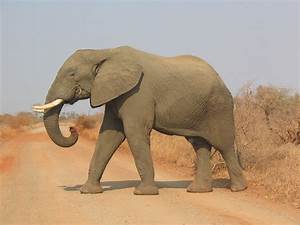
Label: elefante